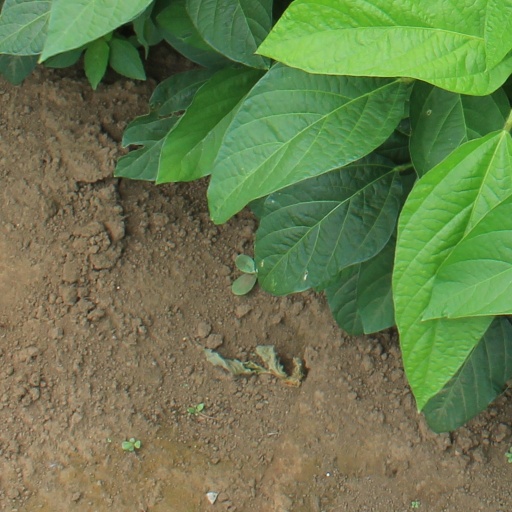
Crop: soybean